Architecture of the Tarnovo Artistic School

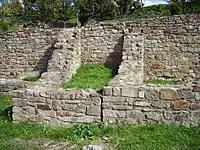
Foundations of overground houses in Tarnovo

A peculiar type of defensive facility was the "pirgos" (a single tower) called in Western Europe dungeon. It was built inside the fortress without any links to the other edifices. It served as a last refuge for the defenders in case the other parts of the fortress had fallen. Examples for "pirgos" in the country are the ruins in Matochina (near the Tundzha river), the tower in the Sadovo monastery and the Tower of Hrelyo in the Rila monastery built in 1335 which is completely preserved. It is 23,60 meters high and has five storeys. A cellar is located in its foundations. There was also a well which supplied the defenders with fresh water during sieges. Reinforced counterforts supported the tower. They merge with brick arches and serve as a base for the Transfiguration of God Chapel located at the top of the tower. Most of the "pirgos" usually had four or five storeys. In the monastery "pirgos" the most valuable objects (the treasury and the donations) were kept as well as the library.